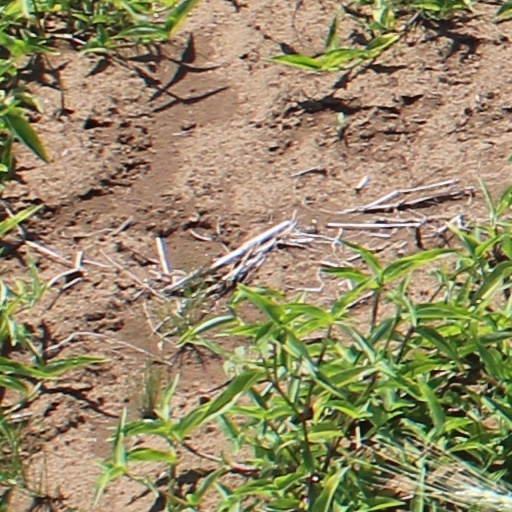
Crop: wheat